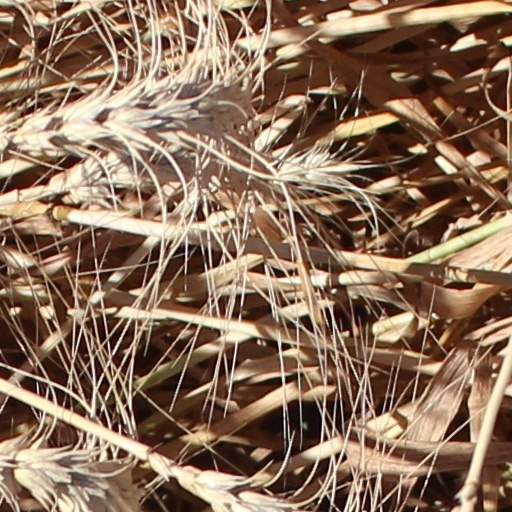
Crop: wheat